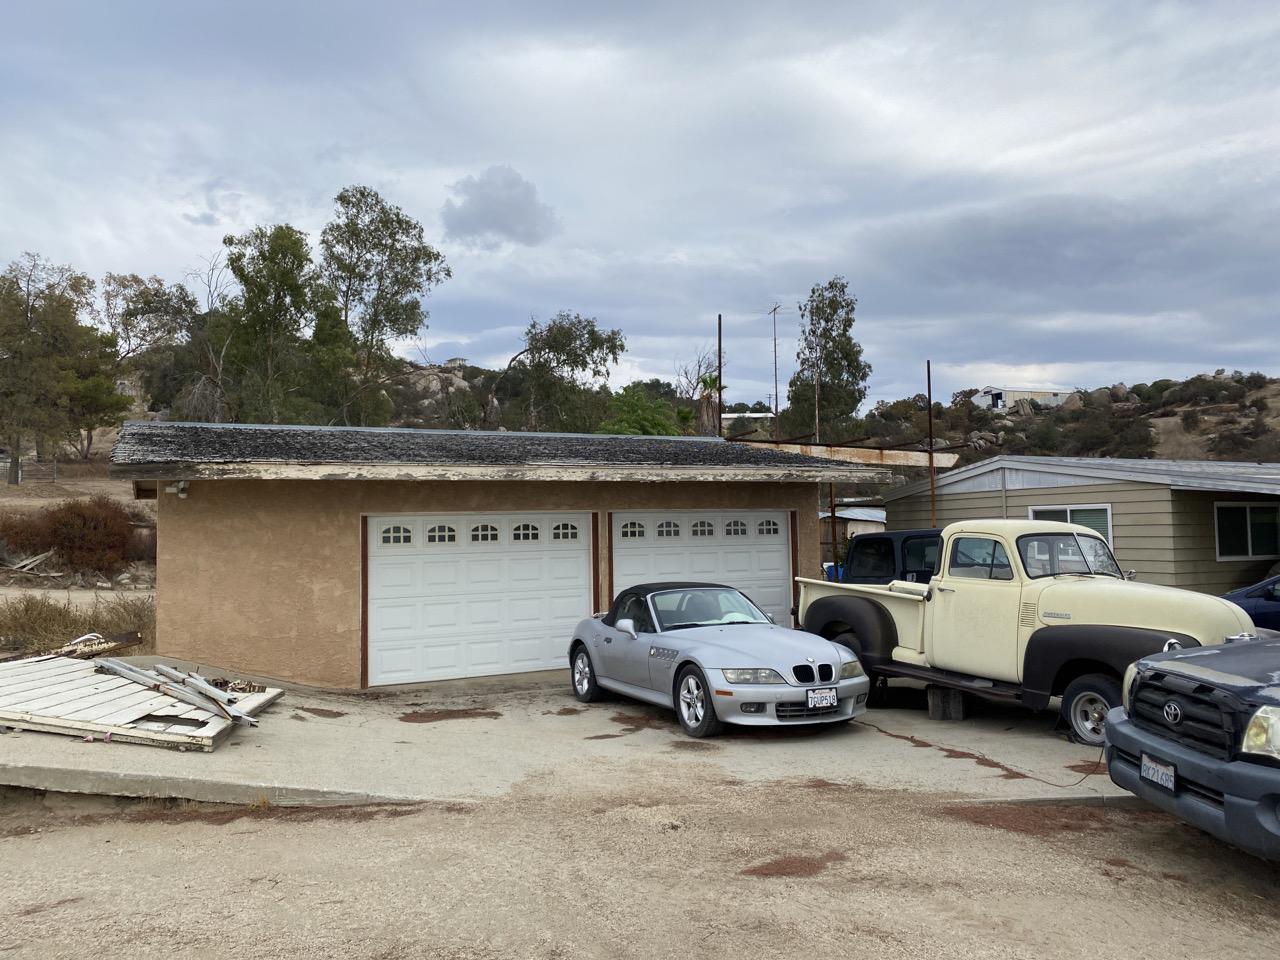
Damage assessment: affected